Aquifer

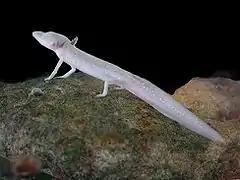
Texas blind salamander found in Edwards Aquifer

Aquifer depletion is a problem in some areas, especially in northern Africa, where one example is the Great Manmade River project of Libya. However, new methods of groundwater management such as artificial recharge and injection of surface waters during seasonal wet periods has extended the life of many freshwater aquifers, especially in the United States.